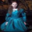
Label: woman